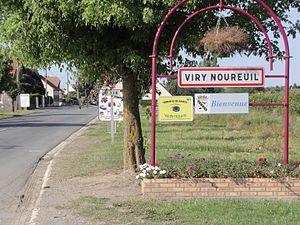
Viry-Noureuil (Aisne) city limit sign
Viry-Noureuil est une commune française située dans le département de l'Aisne, en région Hauts-de-France.